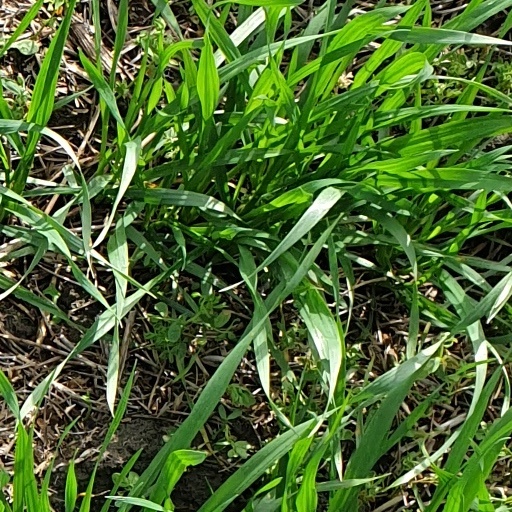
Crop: wheat